Jamestown, Virginia

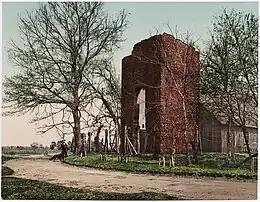
Ruins of Jamestown Church at the turn of the 20th century, prior to the Tercentennial in 1907

After the move of the capital to Williamsburg, Jamestown declined. Those who lived in the general area attended services at Jamestown's church until the 1750s, when it was abandoned. By the mid-18th century, the land was heavily cultivated, primarily by the Travis and Ambler families. In 1831, David Bullock purchased Jamestown from the Travis and Ambler families.